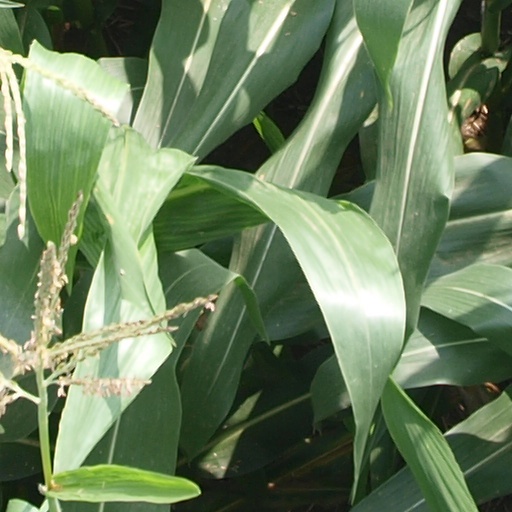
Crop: maize; corn